Denise Pearson

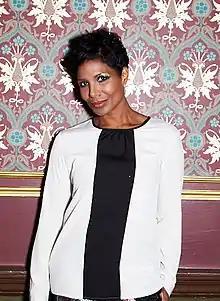
Pearson in 2012

Denise Lisa Maria Pearson (born 13 June 1968), sometimes credited as Deniece Pearson, is an English singer-songwriter. She was the lead vocalist with the British pop/R&B group Five Star, which comprised herself and her four siblings. The group was created and managed by their father, Buster Pearson, in 1983. The group officially disbanded in 2001, though partial reunions have occurred since.